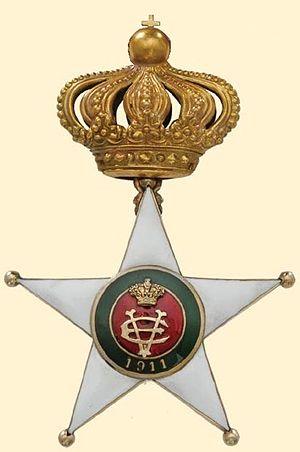
L'Ordre colonial de l'Étoile d'Italie est une décoration militaire italienne fondée comme un ordre colonial de la chevalerie le 18 juin 1914 par le roi Victor-Emmanuel III, pour récompenser les soldats déployés dans la colonie de Libye.
Le 18 juin 1914 est le 169ᵉ jour de l'année 1914 du calendrier grégorien. Il s'agit d'un jeudi.